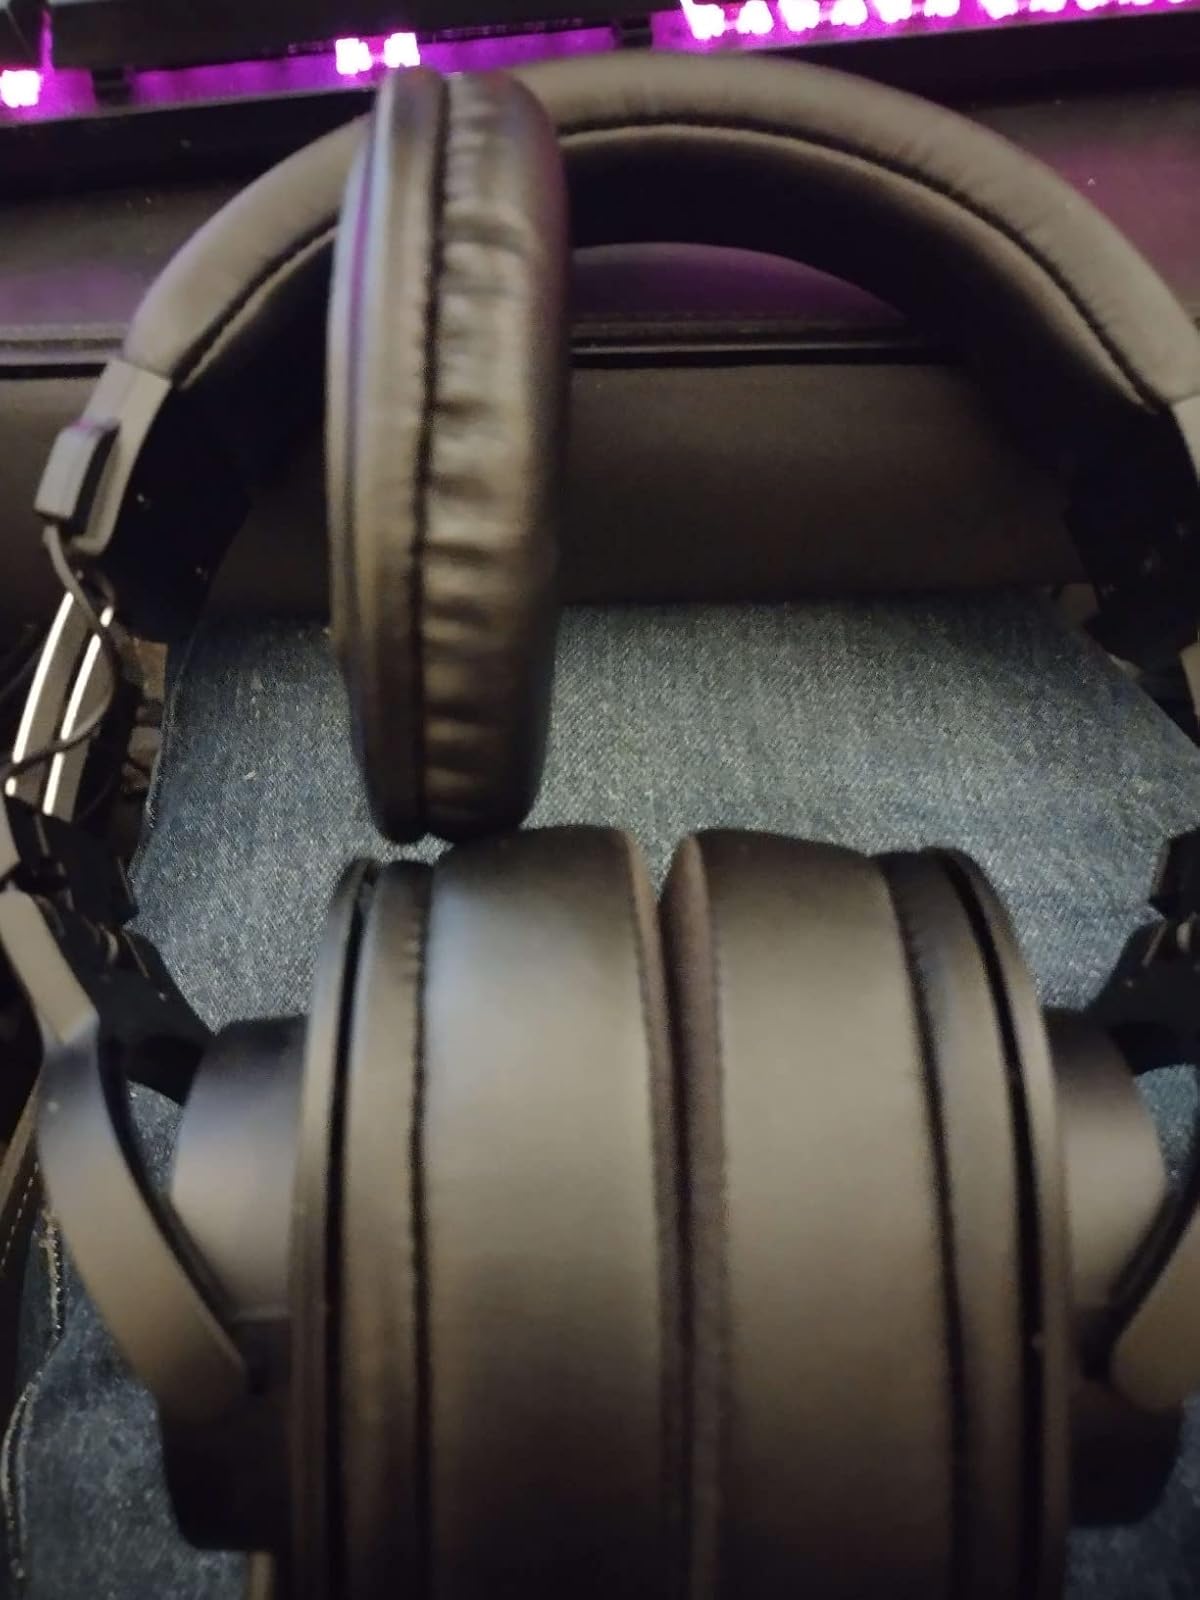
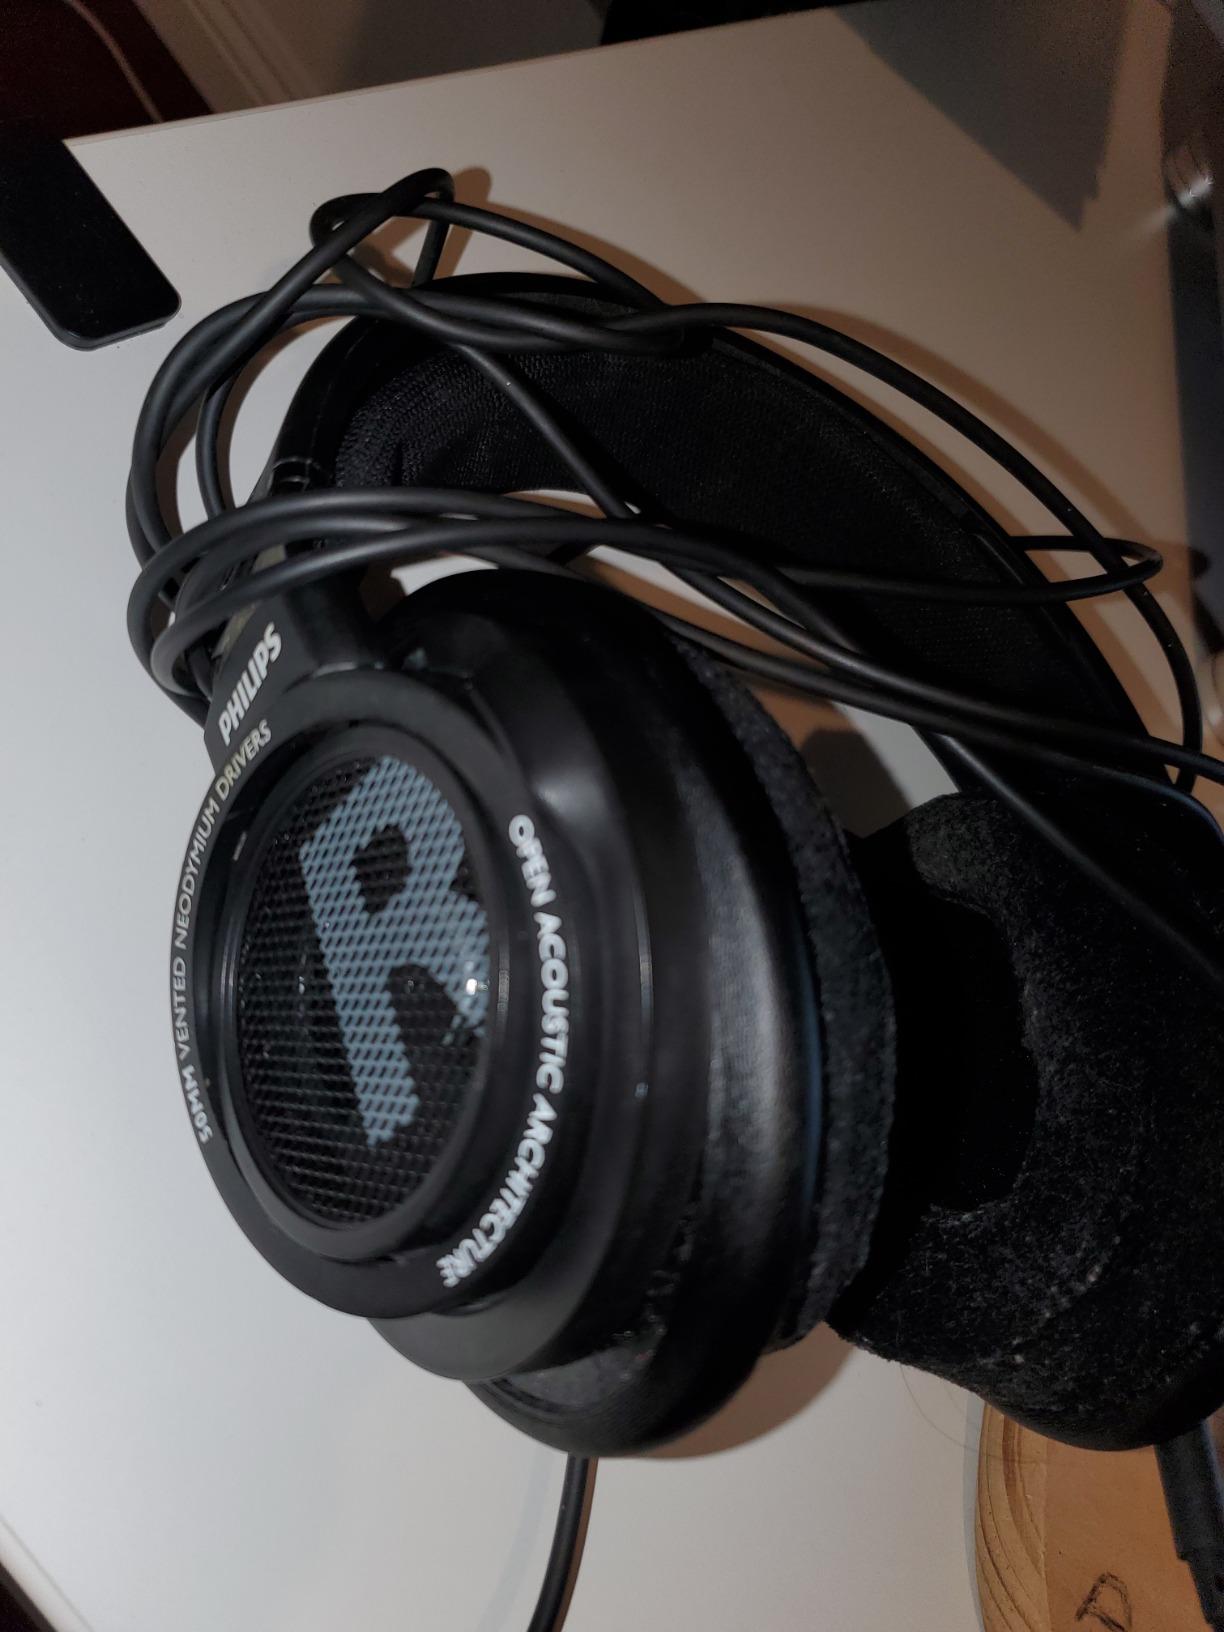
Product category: headphones
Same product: no